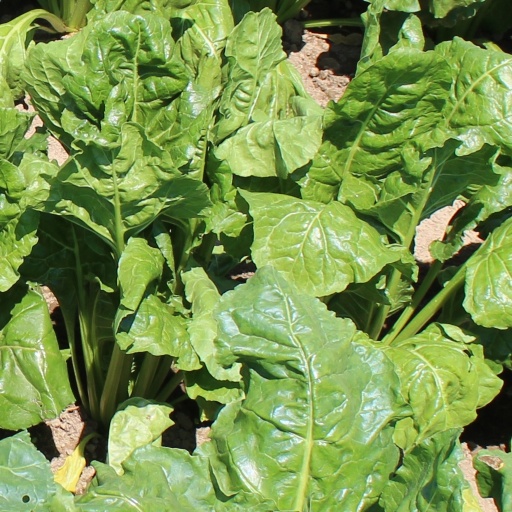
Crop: sugar beet